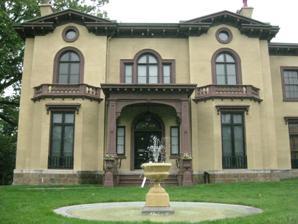
Building: Fountain Elms
Country: United States of America
Year built: 1852
Historic house in New York, United States United States historic place Fountain Elms U.S. National Register of Historic Places Show map of New York Show map of the United States Location 318 Genesee St., Utica, New York Coordinates 43°5′49″N 75°14′29″W / 43.09694°N 75.24139°W / 43.09694; -75.24139 Area less than one acre Built 1852 Architect Woolett, William, Jr.; Thomas, Phillip Architectural style Italian style NRHP reference No. 72001599 Added to NRHP November 3, 1972 Fountain Elms is a historic home located at Utica in Oneida County, New York . It is part of the Munson-Williams-Proctor Arts Institute . The original block was completed in 1852 in the "Italian Style" .  It is basically a cube with a center hall plan.  The original rear wing was remodeled in 1883 and a third two-story wing added.  An additional wing and piazza were added in 1908, resulting in the current irregular plan. It was listed on the National Register of Historic Places in 1972. Background Fountain Elms, located on Genesee Street in Utica, NY, was built in 1850 by Helen Elizabeth Munson Williams (1824-1894) and James Watson Williams (1810-1873) in collaboration with architect William Woollett of Albany, NY. Fountain Elms was also the home where Helen and James Williams raised their three daughters Grace (1847-1854), Rachel (1850-1915), and Maria (1853-1935) Family In 1823 Alfred Munson (1793-1854) moved to Utica, NY. He obtained his fortune in the Northeastern United States through investments in industrial businesses which included coal mining, manufacturing, canal development, and railroad and steamboat transportation. Helen Elizabeth Munson Williams, Alfred's daughter, was a Utica, NY native who in 1846 married local lawyer James Watson Williams. James became heavily involved in his father-in-law's business negotiations, and even became a lobbyist in the New York State Legislature on Alfred's behalf. Helen was well regarded for her philanthropic efforts in the Central New York region, as well as for her abundant 19th century fine art collections. She was known as a savvy investor who, through strategic decisions, increased her inheritance ten-fold. Using her acquired money, she went on to purchase more pieces of fine art and decorations adding to what would become the center of the family's art compilation. Helen was also civic-minded and provided money to help fund such projects as the renovation of the Grace Episcopal Church. After the death of Helen Munson Williams in 1894, her two surviving daughters Rachel and Maria continued with her philanthropic efforts in the Oneida county region of New York State. On April 9, 1891, at the age of 38, Maria Watson Williams married the prominent Thomas R. Proctor (1844-1920). Rachel Munson Williams at the age of 44 married Frederick Proctor (1856-1929) in 1894. After Rachel and Frederick's marriage, they moved into Fountain Elms; during this time the pair continued to add to the building's internal design by collecting multiple works of art and decorative furnishings. In returning from England in 1912, Rachel expanded the Episcopal Sisterhood and the Sisters of Saint Margaret . Rachel and husband Frederick Proctor built and provided furnishings for St. Luke's home and hospital. Rachel and Maria are both credited with providing many contributions to Grace Church in Utica. Rachel and Maria did not provide heirs to the Munson Williams Proctor fortune. Fountain Elms After the death of James Watson Williams in 1876, Helen and her children began the task of modifying the Fountain Elms home. In 1936 shortly after the death of Maria the Munson Williams Proctor Arts Institute was opened by Frederick Proctor as the "Fountain Elms Building." It served as the museum's galleries for years until 1960 after the completion of a brand new gallery space designed by Philip Johnson. It was then decided that the Fountain Elms building would be restored to its original 1850s Victorian era style. The project received a large amount of national attention as it was one of the earliest of its kind in the United States. In August 2013 the building had sustained a large amount of water damage. In order to repair the damage, the Preservation League of New York State awarded $3,000 to the project. Current uses The museum has a wide array of permanent collections including European Modernism, Modern and Contemporary Art, 19th Century American Paintings and Sculptures, and Thomas Cole's “The Voyage of Life” ( “Fountain Elms Building.” ). General admission is free, but special exhibits may require a fee. The museum also houses workshops and art classes ( “Fountain Elms Building.” ). The Museum has events annually, including the Sidewalk Art show, Antique and Classic Car show, and the Invitational Craft show, which are free to the public( “Fountain Elms Building.” ) . References